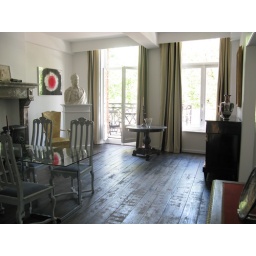
Standing in the entry doorway looking west. There is a small table and chairs on the balcony through the open doors.